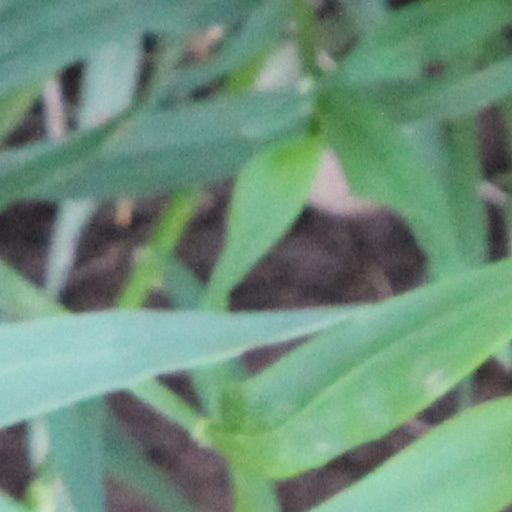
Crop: wheat